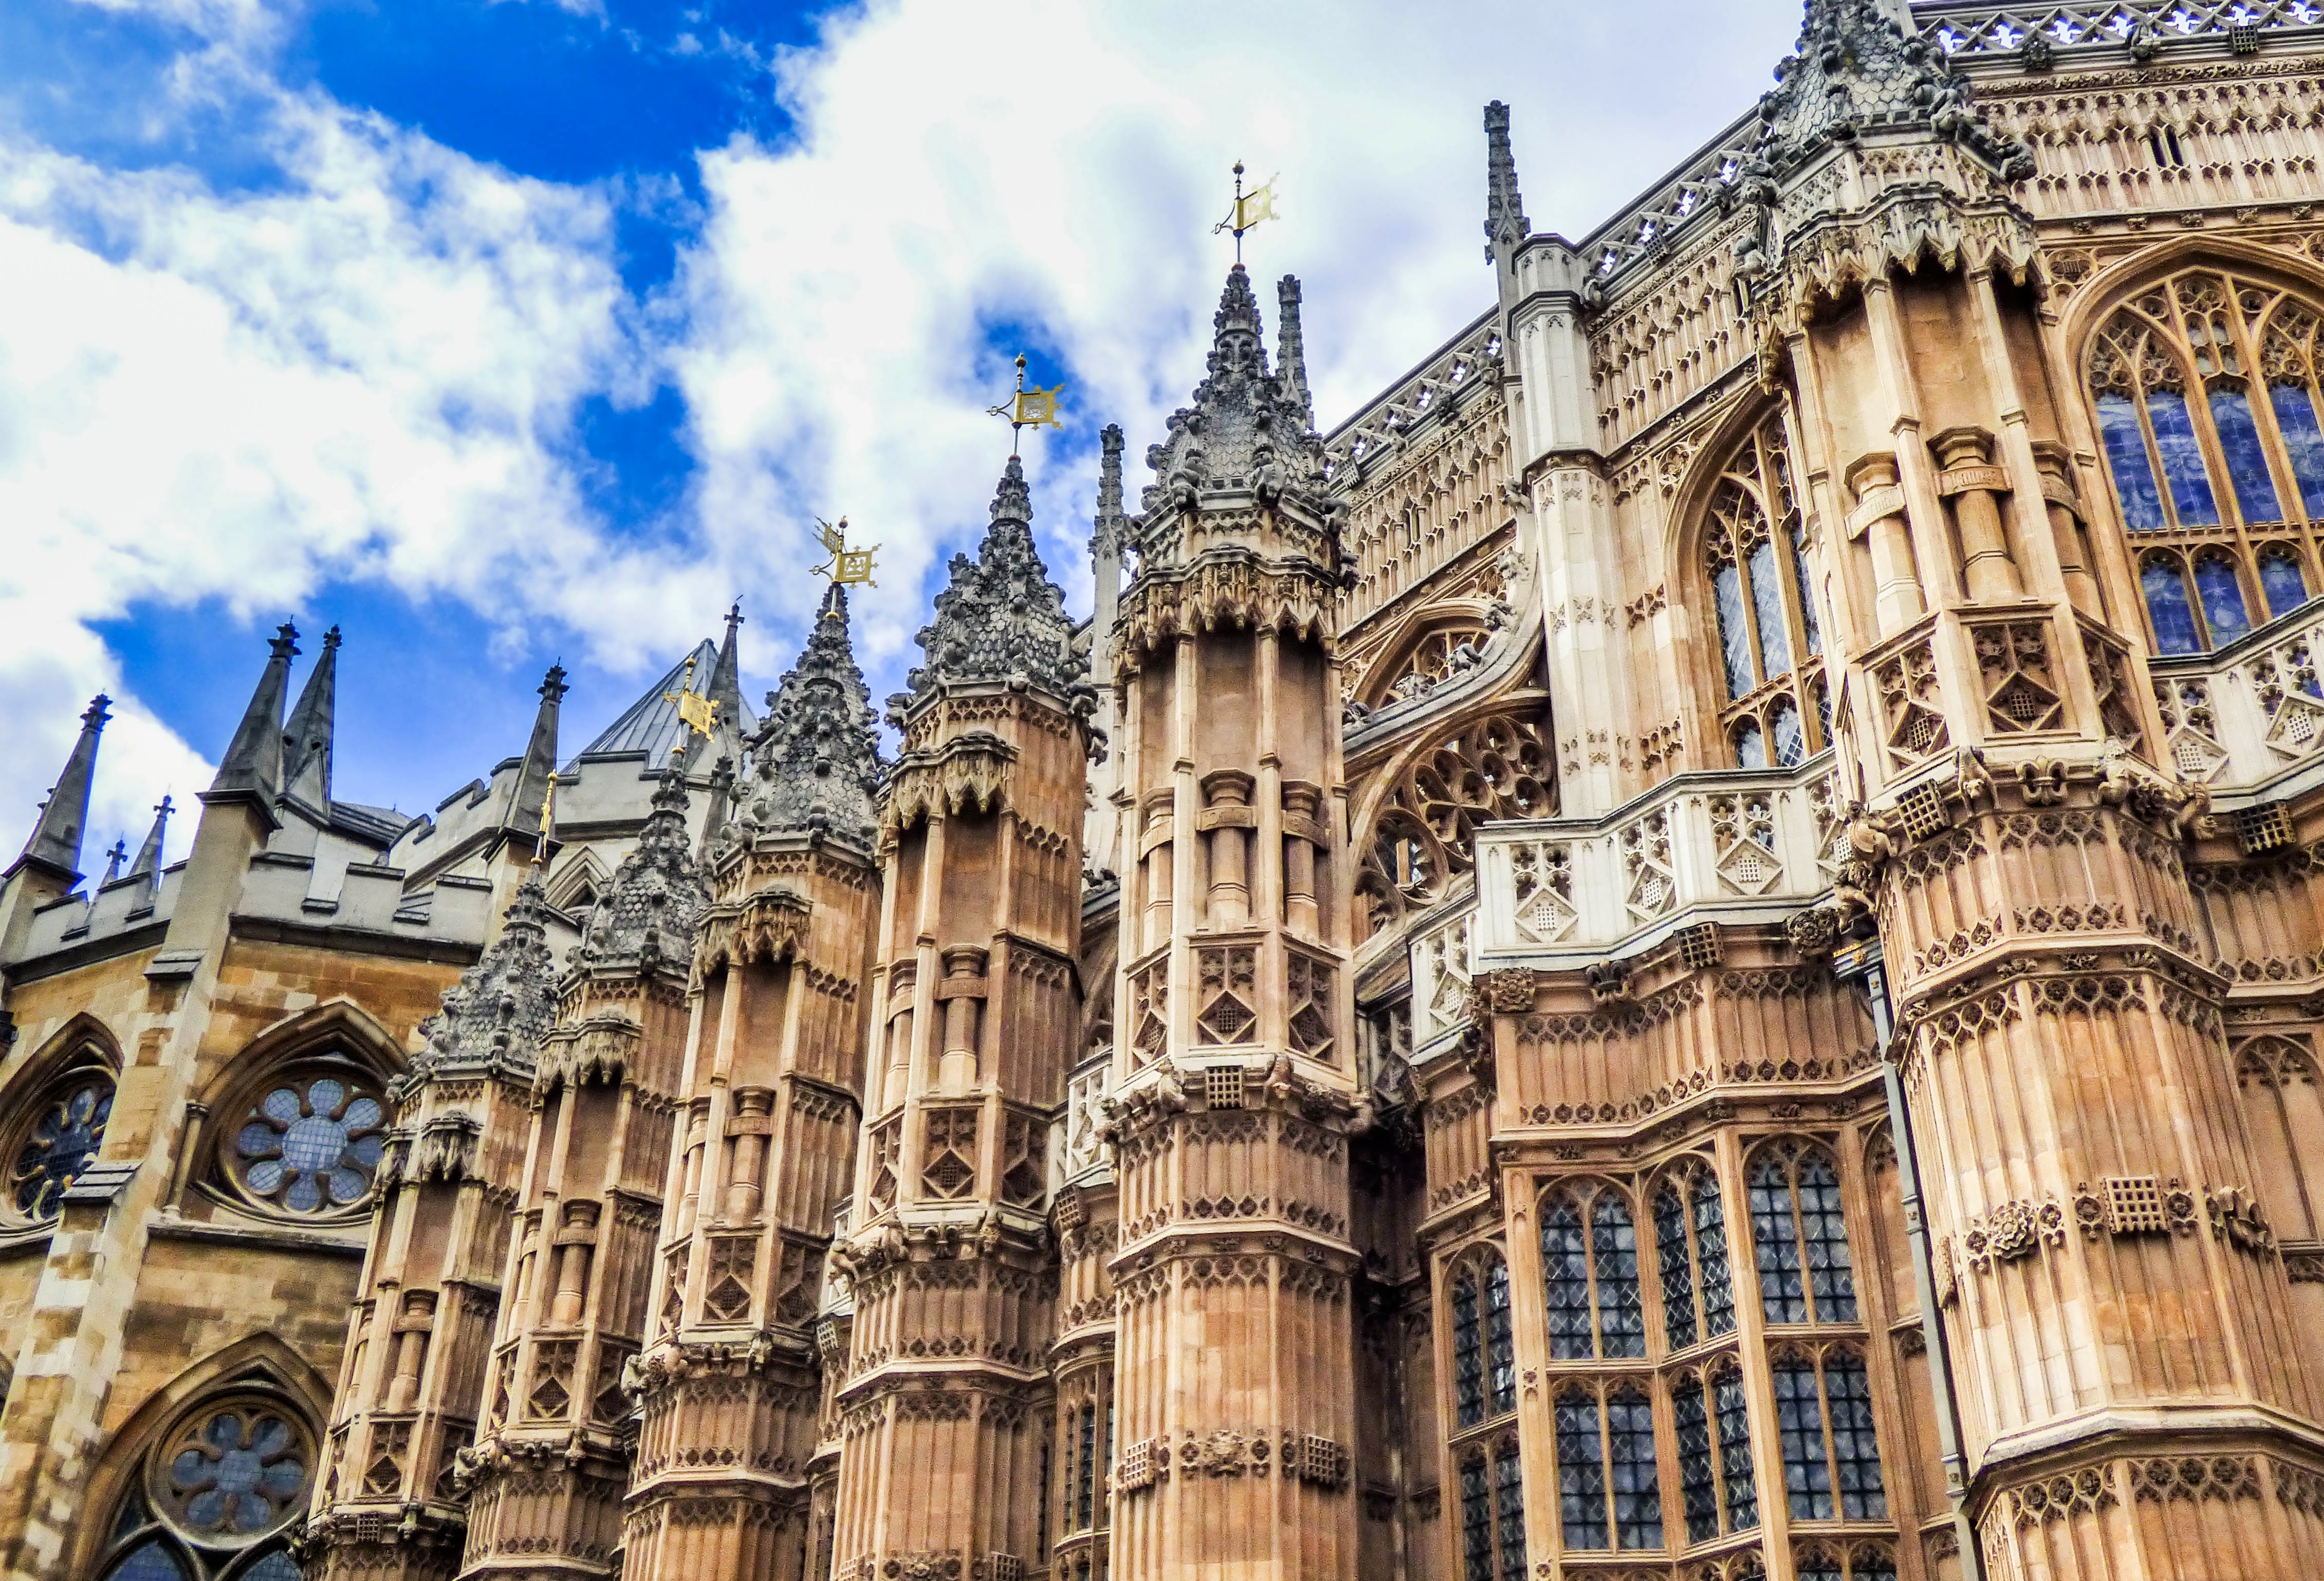
architecture, landmark, gothic architecture, classical architecture, building, medieval architecture, cathedral, place of worship, facade, sky, basilica, historic site, church, spire, palace, city, tourist attraction, listed building, byzantine architecture, abbey